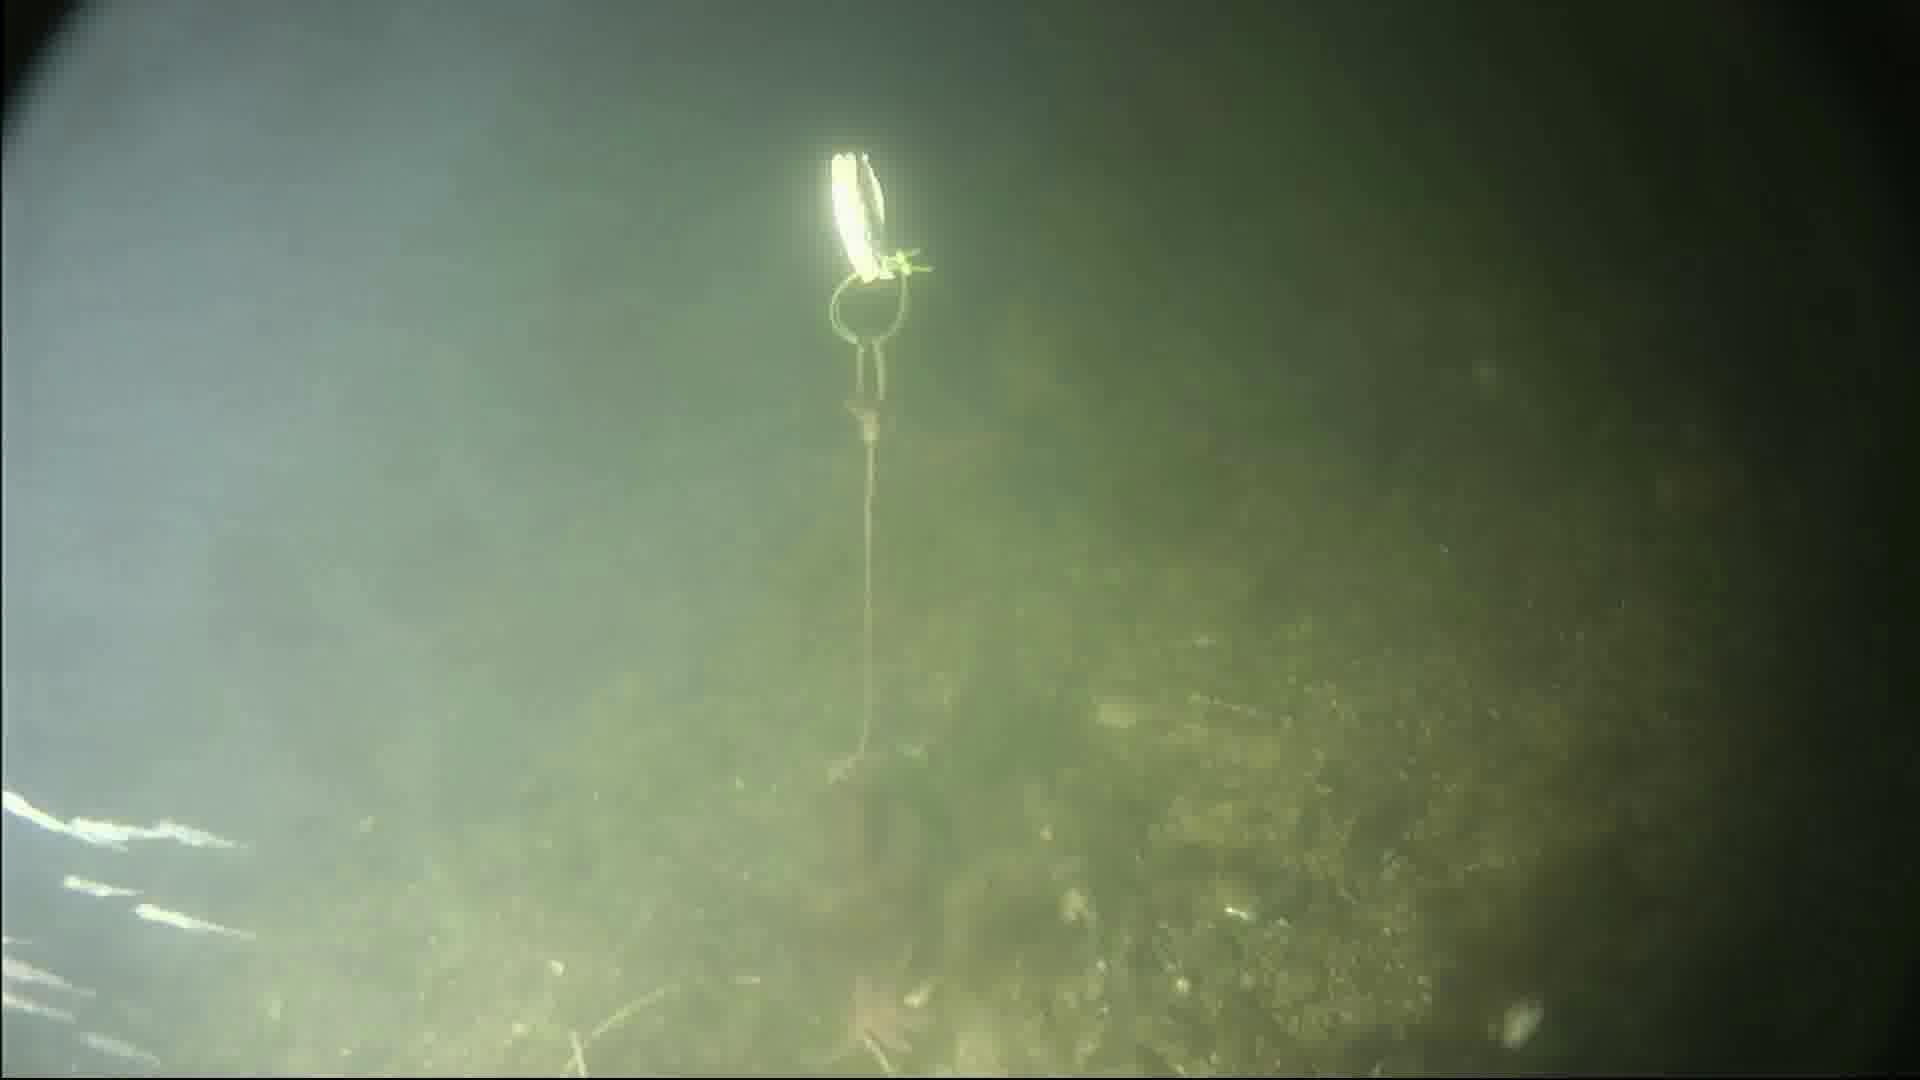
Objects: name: starfish
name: crab
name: small_fish